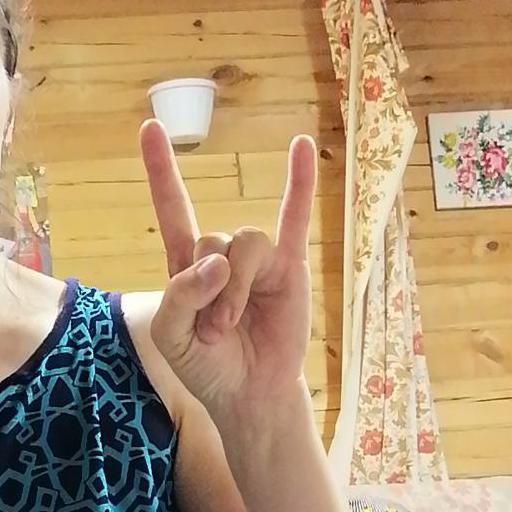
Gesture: rock